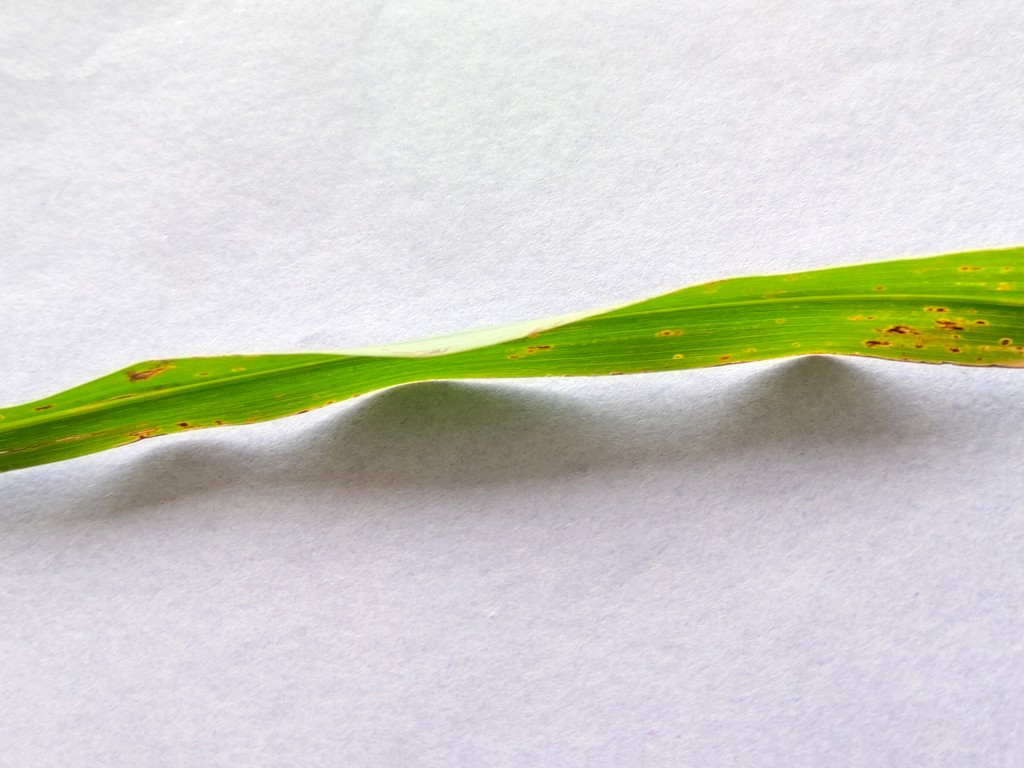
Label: Unhealthy